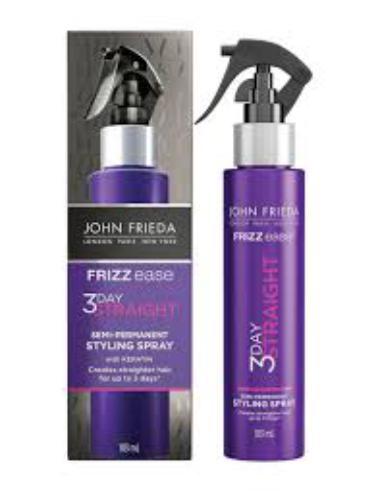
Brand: Frizz-Ease
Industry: Necessities